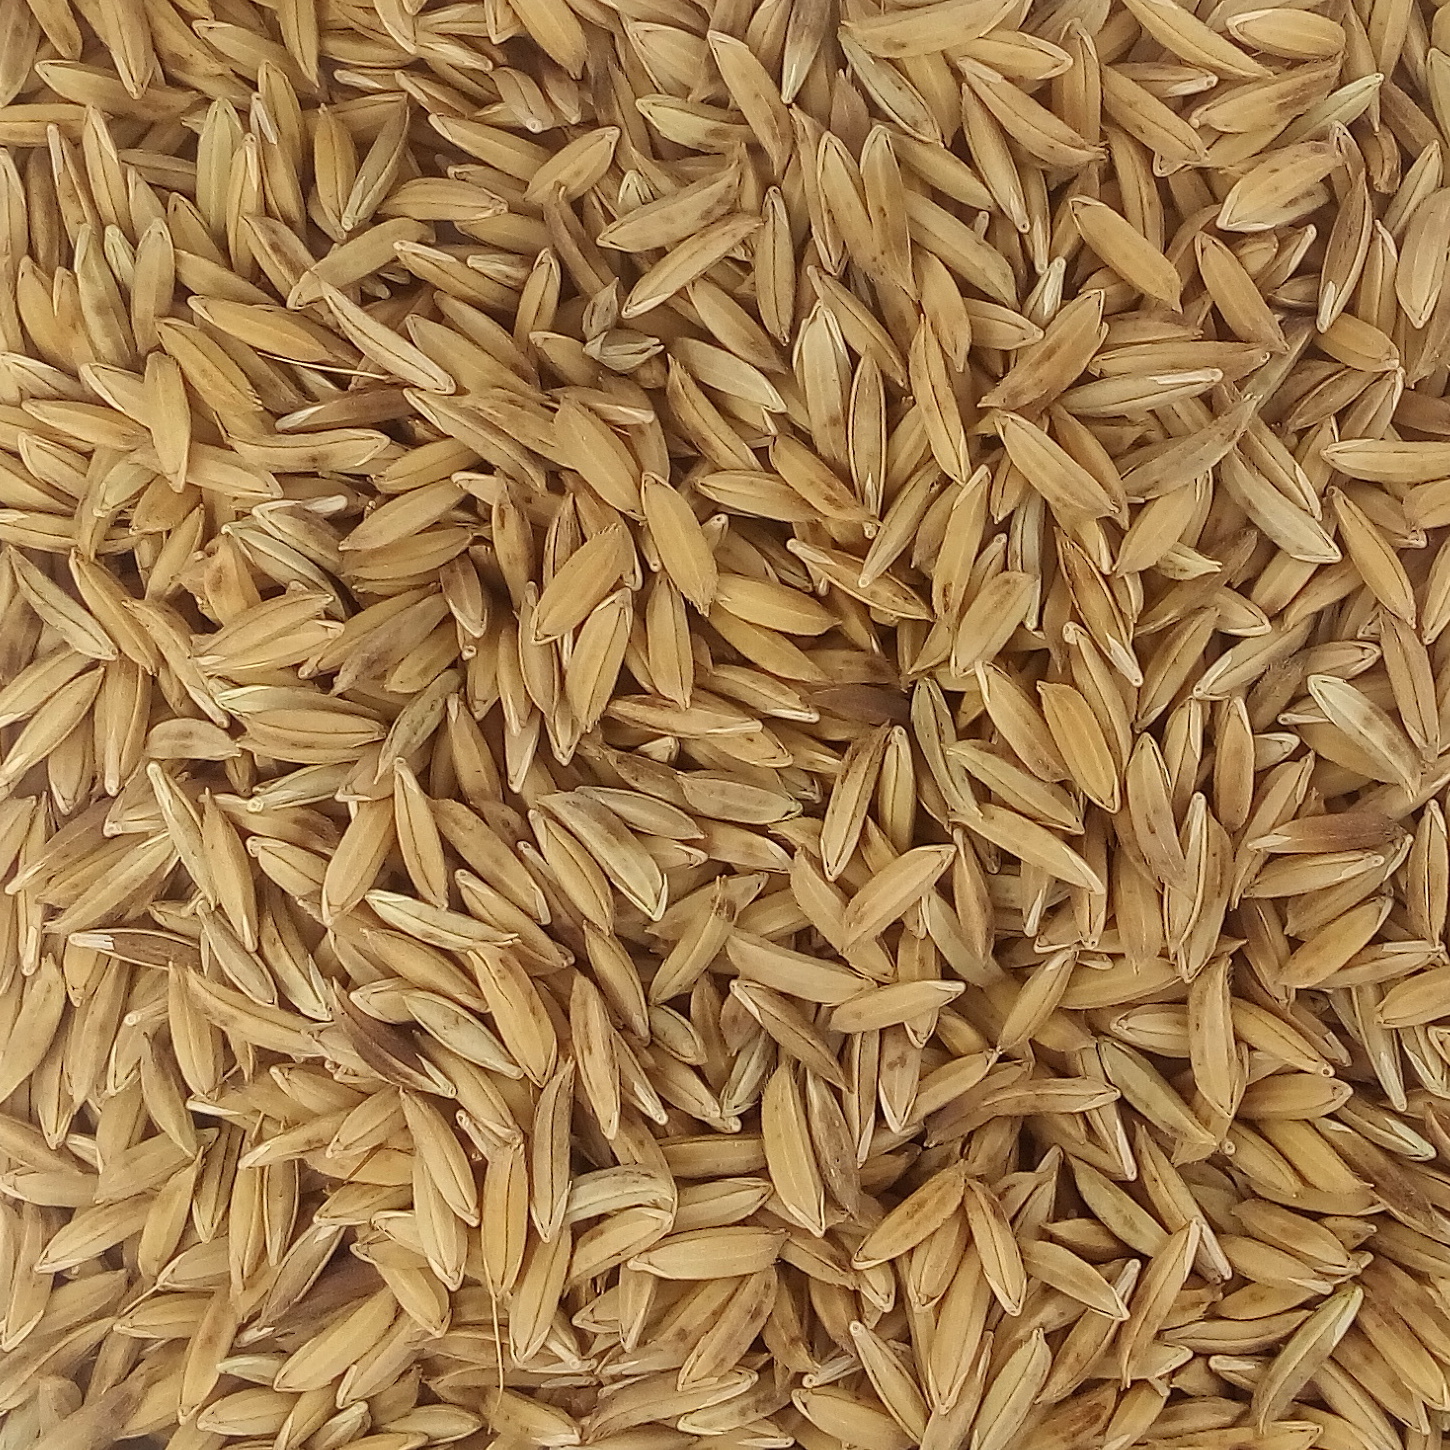
Rice seed variety: BAS_370